Brotherhood (2016 film)

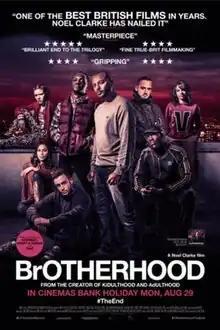
Film poster

Brotherhood (stylised as BrOTHERHOOD) is a 2016 British crime drama film written, produced and directed by Noel Clarke. It is the sequel to 2006's "Kidulthood" and 2008's "Adulthood", and the third and final instalment of "The Hood Trilogy". It stars Clarke, Jason Maza (who also co-produced the film), Arnold Oceng, Stormzy, Cornell John, David Ajala, Shanika Warren-Markland and Adjoa Andoh. "Brotherhood" follows Sam (Clarke), now a family man of two children, being driven back to his criminal lifestyle.